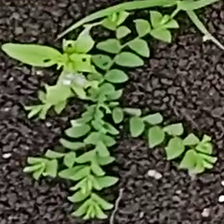
Weed species: Dwarf_cassia_(Chamaecrista pumila)